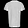
Label: T - shirt / top